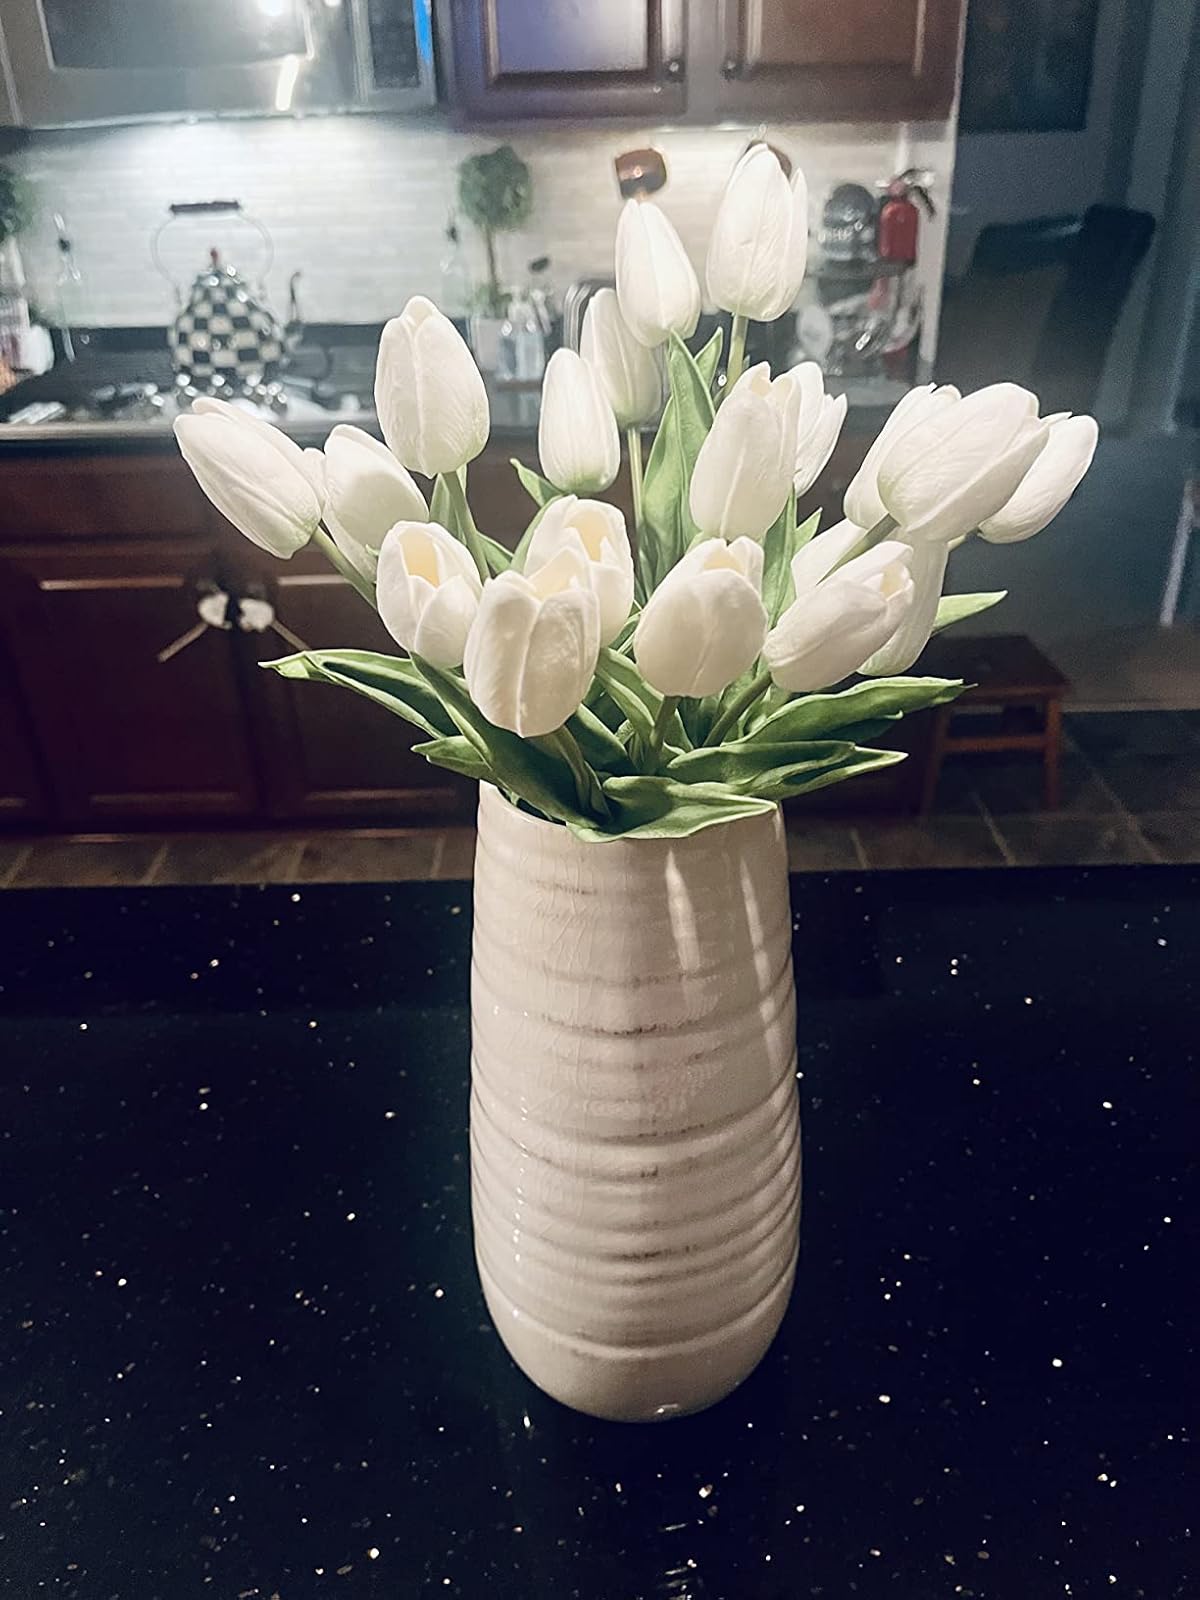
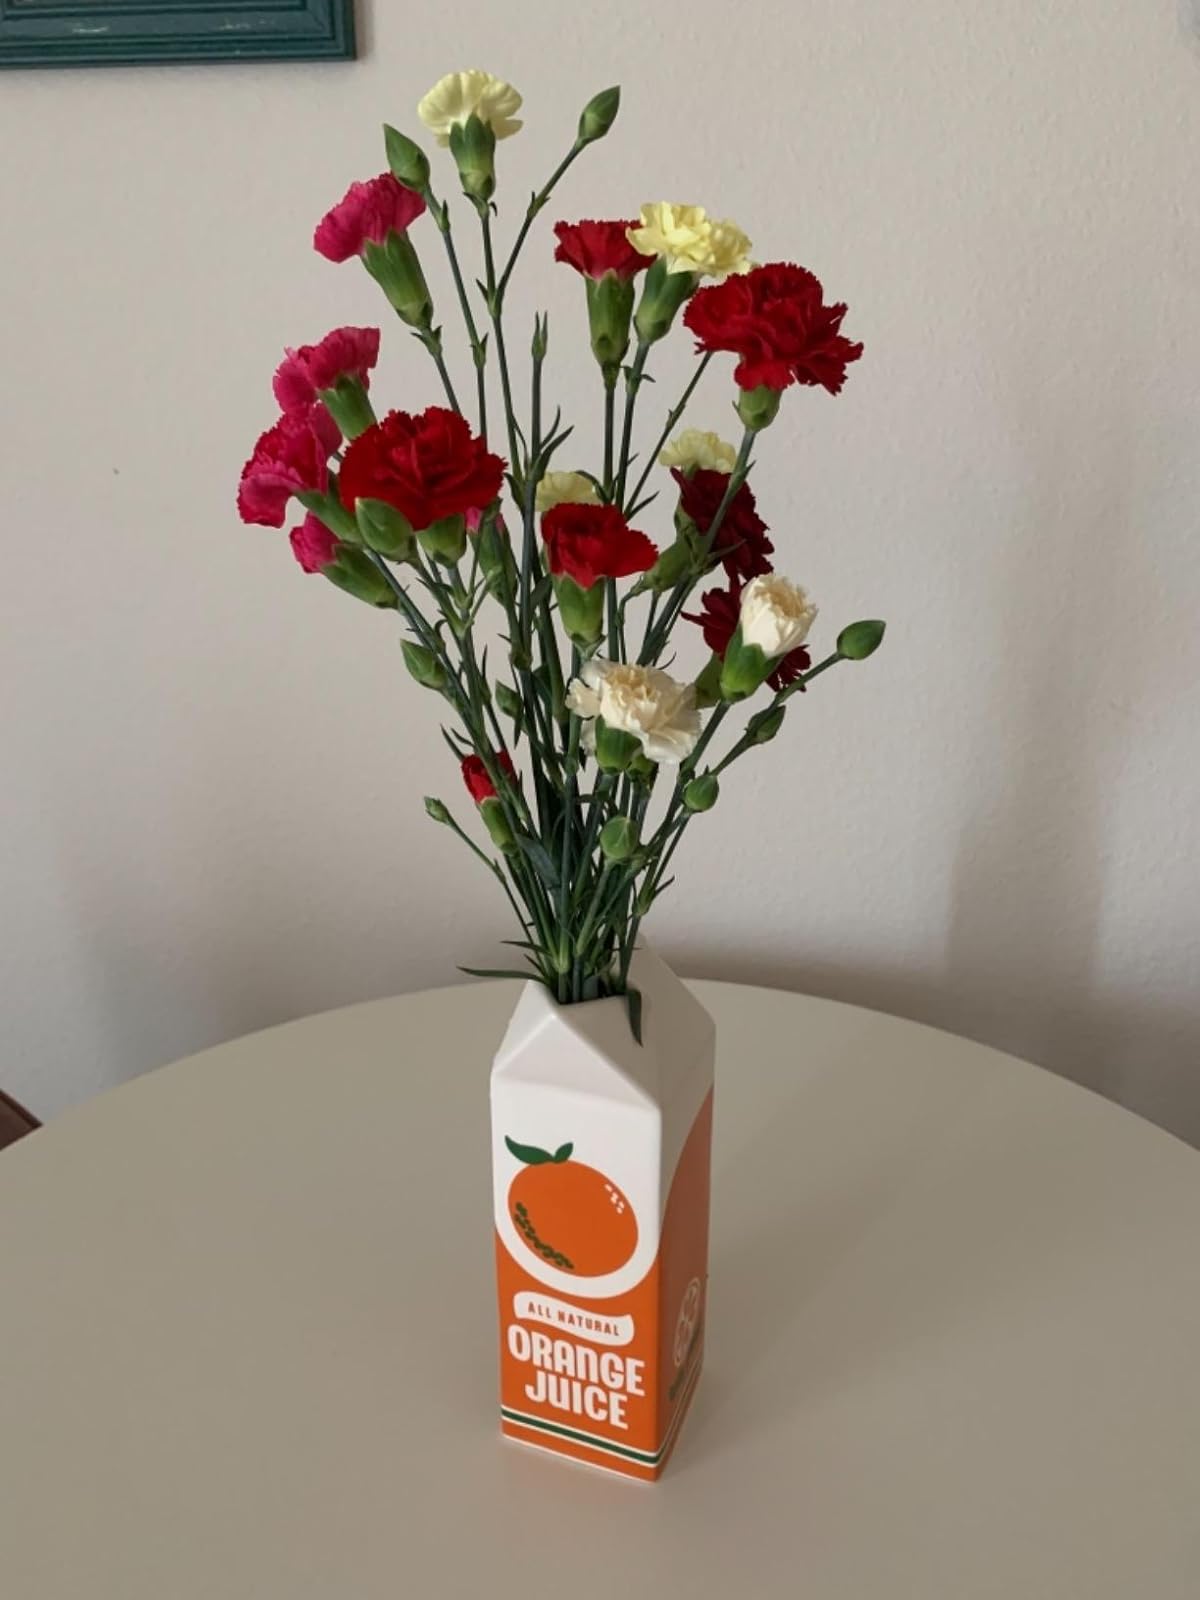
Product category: vase
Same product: no